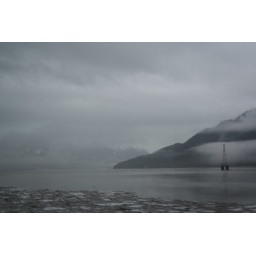
Low clouds over river